Nigg Bay

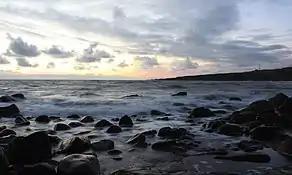
Sunrise at Nigg Bay

Nigg Bay is a large, relatively shallow sandy bay, consisting of mudflats, saltmarsh and wet grassland, located on the north east coast of the Cromarty Firth, east of Invergordon, in the district of Ross and Cromarty and in the Scottish council area of Highland.